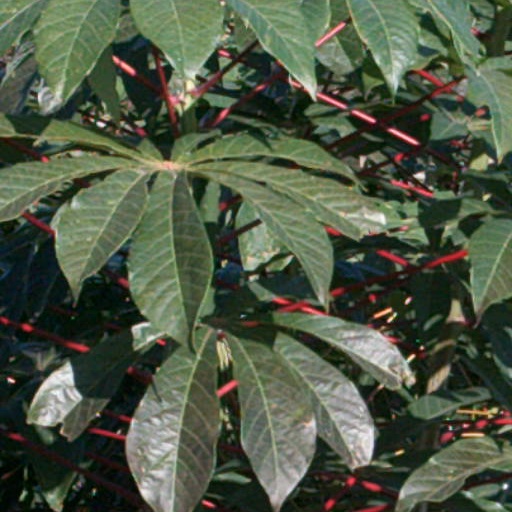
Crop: cassava